Solomon's Pools

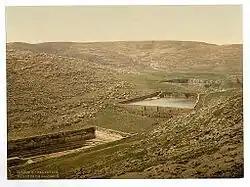
Solomon's pools, between 1890 and 1905

Near the Upper Pool stands a small Turkish fort known as Qal'at el-Burak, 'Castle of the Pools', or Qal'at Murad, 'castle of [Sultan] Murad', known in English as Murad or Burak Castle. The rectangular structure with four square corner towers was built by the Ottoman sultan Osman II in 1618. It served as barracks for the Turkish soldiers guarding the Pools of Solomon and the commercial caravans between Jerusalem and Hebron, as well as a staging post on the local hajj route to Mecca. For a long time it was also used as a caravanserai or "khan". After being allowed to decay since the middle of the 19th century, the ruined fortress has been largely rebuilt and developed as part of a new tourist complex.